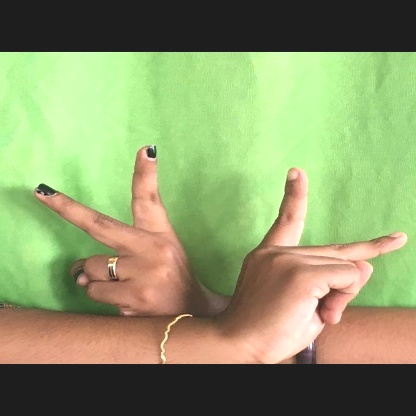
Mudra: Kartariswastika